List of Hellblazer characters

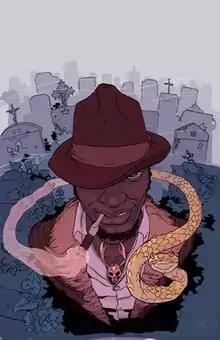
Papa Midnite

A vodun shaman and businessman who has lived since the American Revolution. John met him sometime before the beginning of "Hellblazer" and cheated him of $50,000. They meet again in "Hellblazer" #1, when John seeks his help to fight Mnemoth. Midnite agrees to help because of the threat the demon poses, even though he still hates John for swindling him. Later, John returns to New York and Midnite tries to get his revenge on him. When that fails, Midnite apparently commits suicide. In his eponymous "Hellblazer Special", it is revealed that Midnite survived his apparent suicide due to being cursed with immortality and insomnia after betraying a slave revolt in Colonial America.